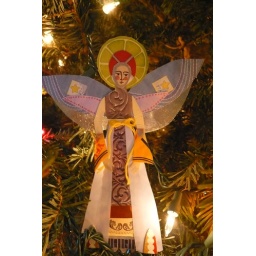
Paper angel made from the paper scraps I save in a box in my kitchen.